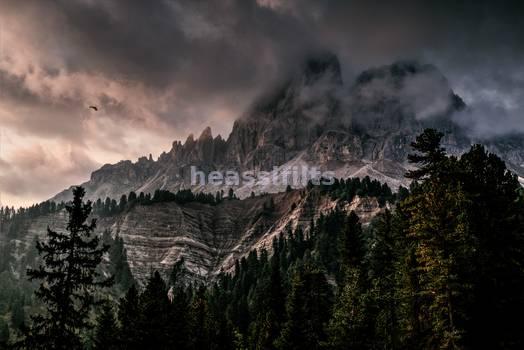
Label: Watermark